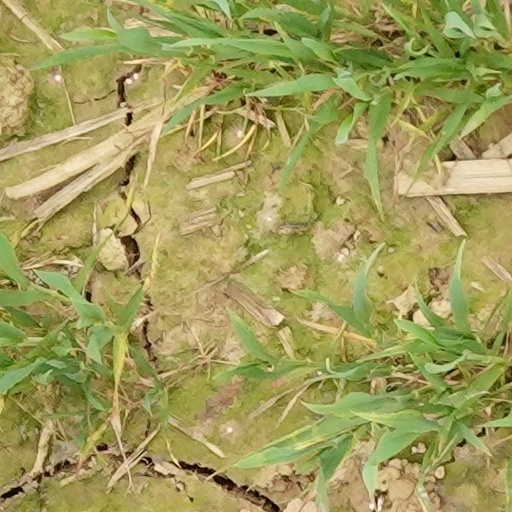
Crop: wheat